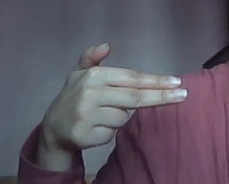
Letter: ghain